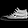
Label: Sneaker